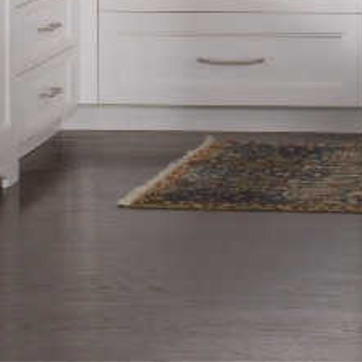
Material: carpet